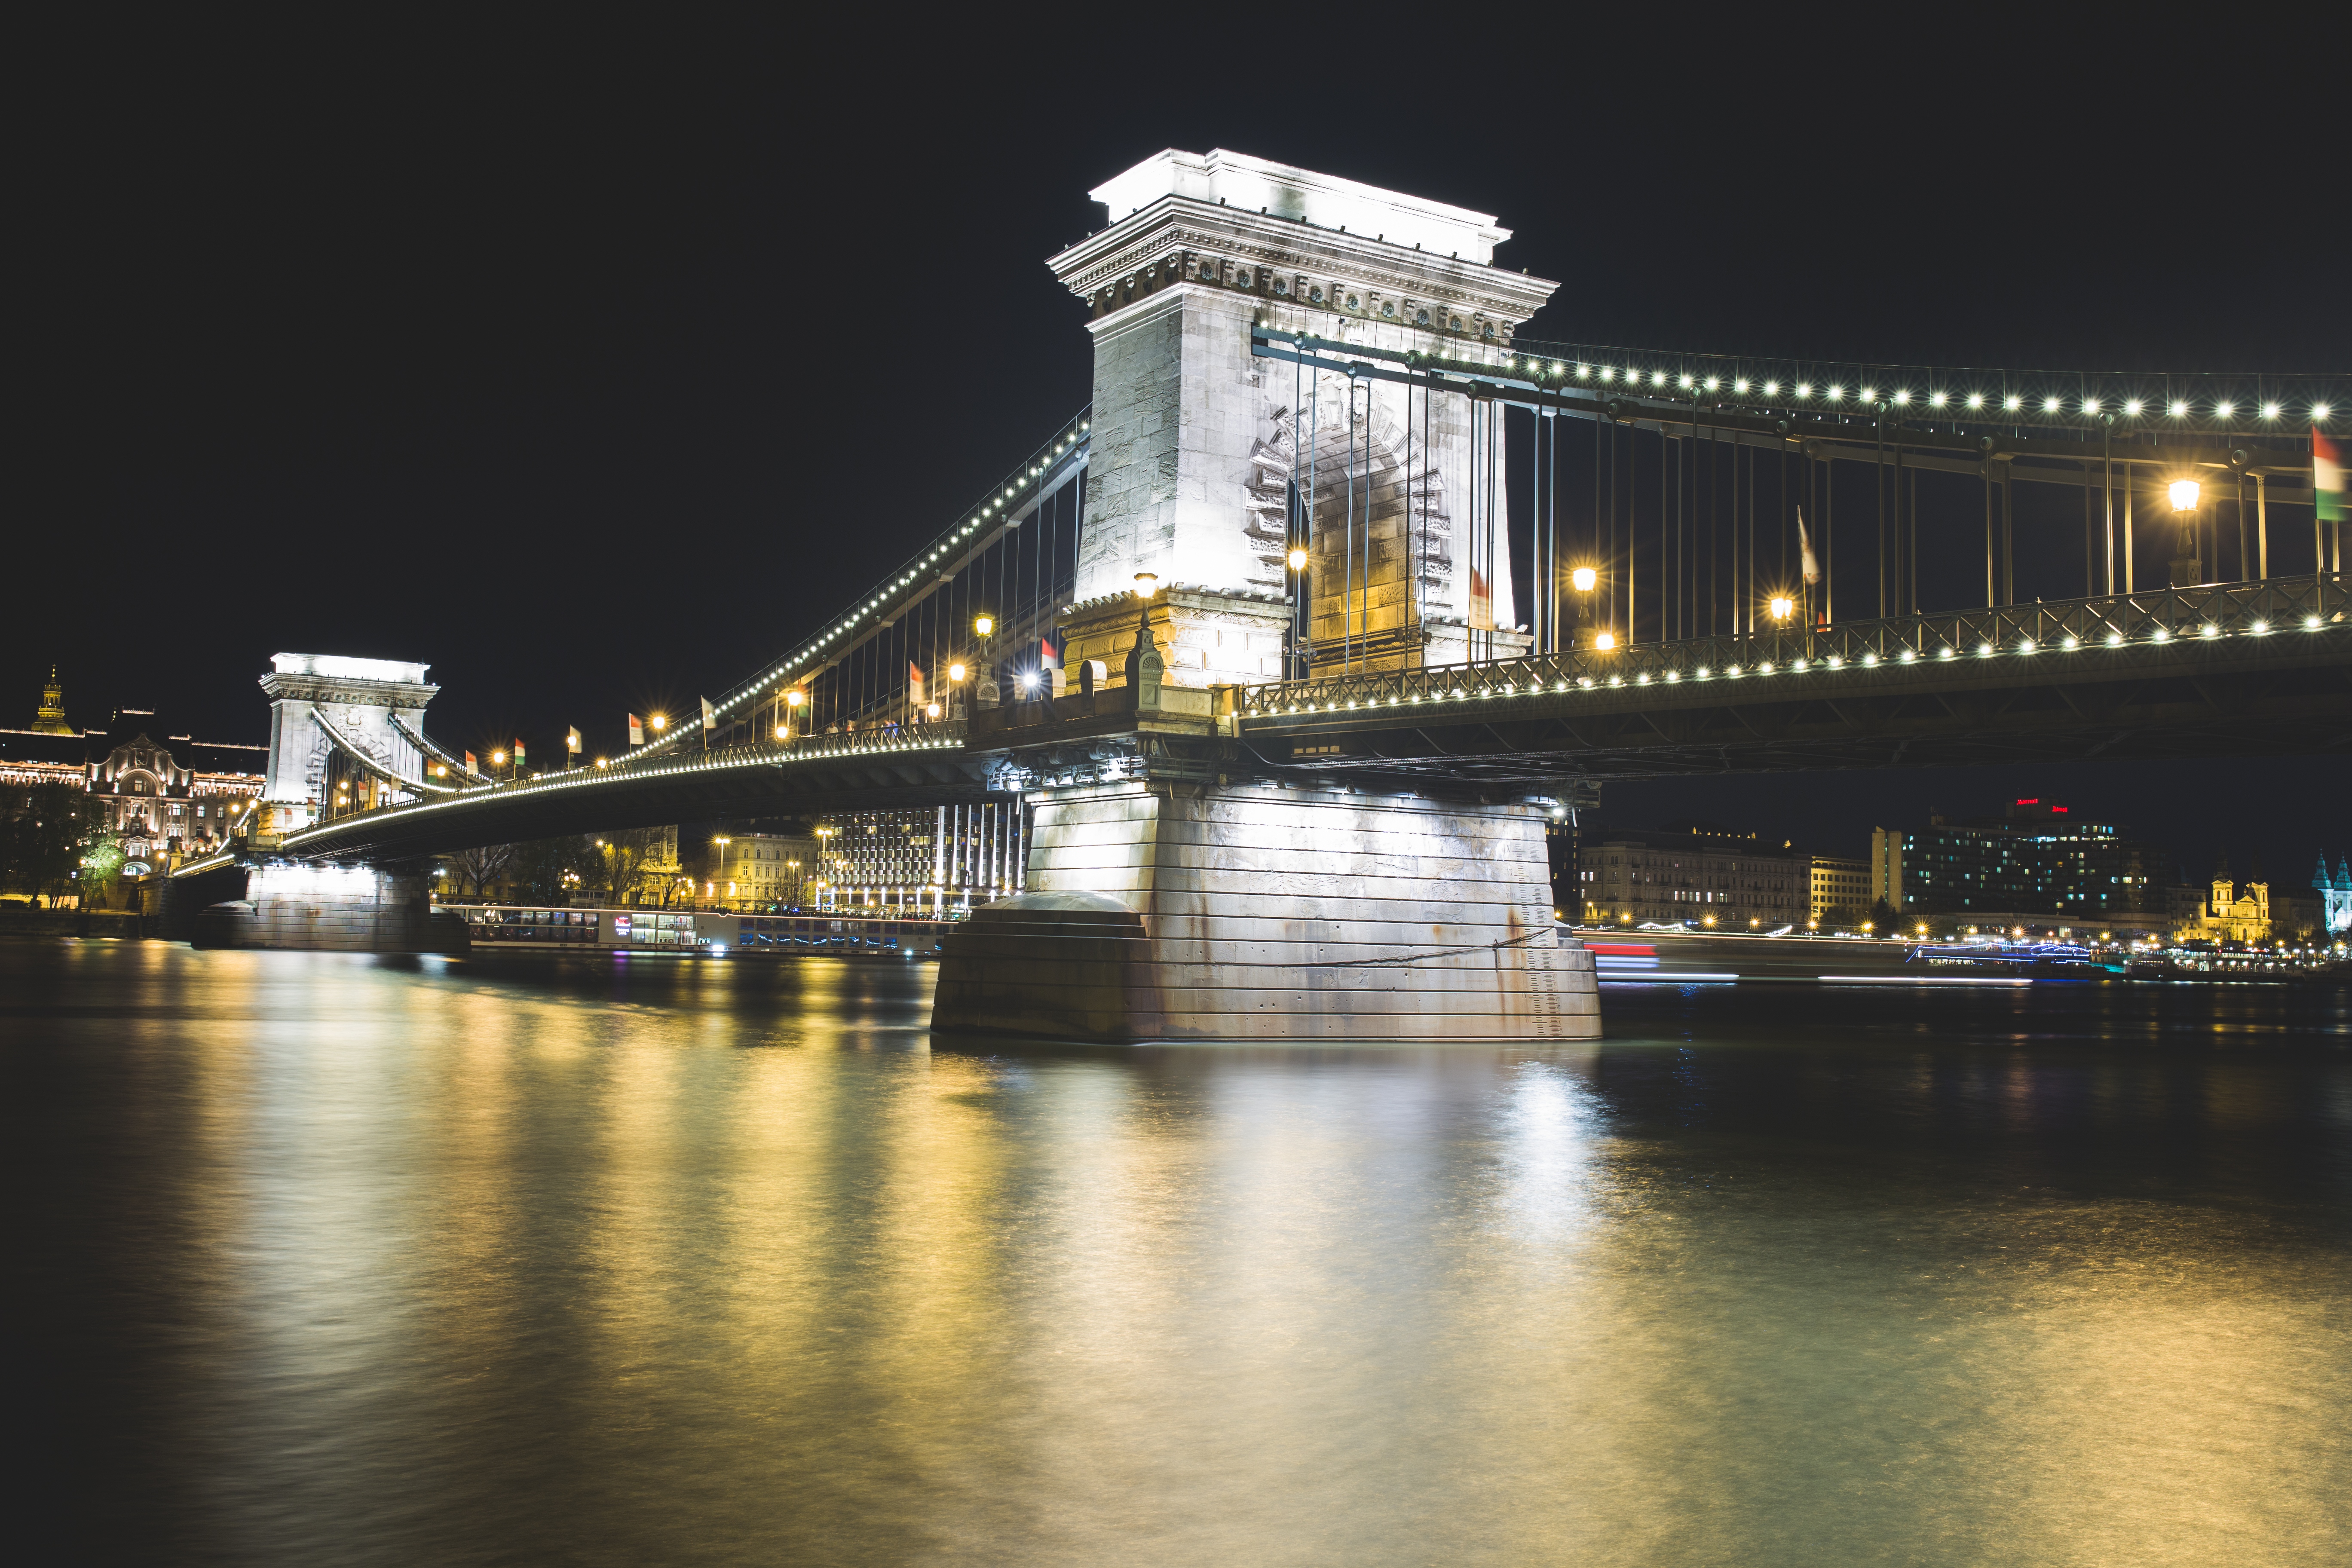
night, bridge, landmark, reflection, river, light, architecture, city, metropolitan area, waterway, sky, cantilever bridge, water, urban area, suspension bridge, fixed link, metropolis, skyway, beam bridge, cityscape, midnight, nonbuilding structure, building, tower, tourist attraction, cable stayed bridge